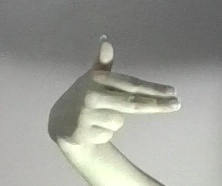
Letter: ghain